Bell

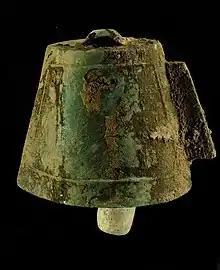
Chinese bronze bell, 18th–16th century BCE

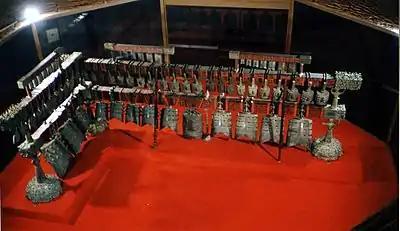
Bianzhong of Marquis Yi of Zeng, dated 433 BCE

The earliest archaeological evidence of bells dates from the 3rd millennium BCE, and is traced to the Yangshao culture of Neolithic China. Clapper-bells made of pottery have been found in several archaeological sites. The pottery bells later developed into metal bells. In West Asia, the first bells appear in 1000 BCE. The earliest metal bells, with one found in the Taosi site and four in the Erlitou site, are dated to about 2000 BCE. With the emergence of other kinds of bells during the Shang dynasty, they were relegated to subservient functions; at Shang and Zhou sites, they are also found as part of the horse-and-chariot gear and as collar-bells of dogs. By the 13th century BCE, bells weighing over were being cast in China. After 1000 CE, iron became the most commonly used metal for bells instead of bronze. The earliest dated iron bell was manufactured in 1079, found in Hubei Province.